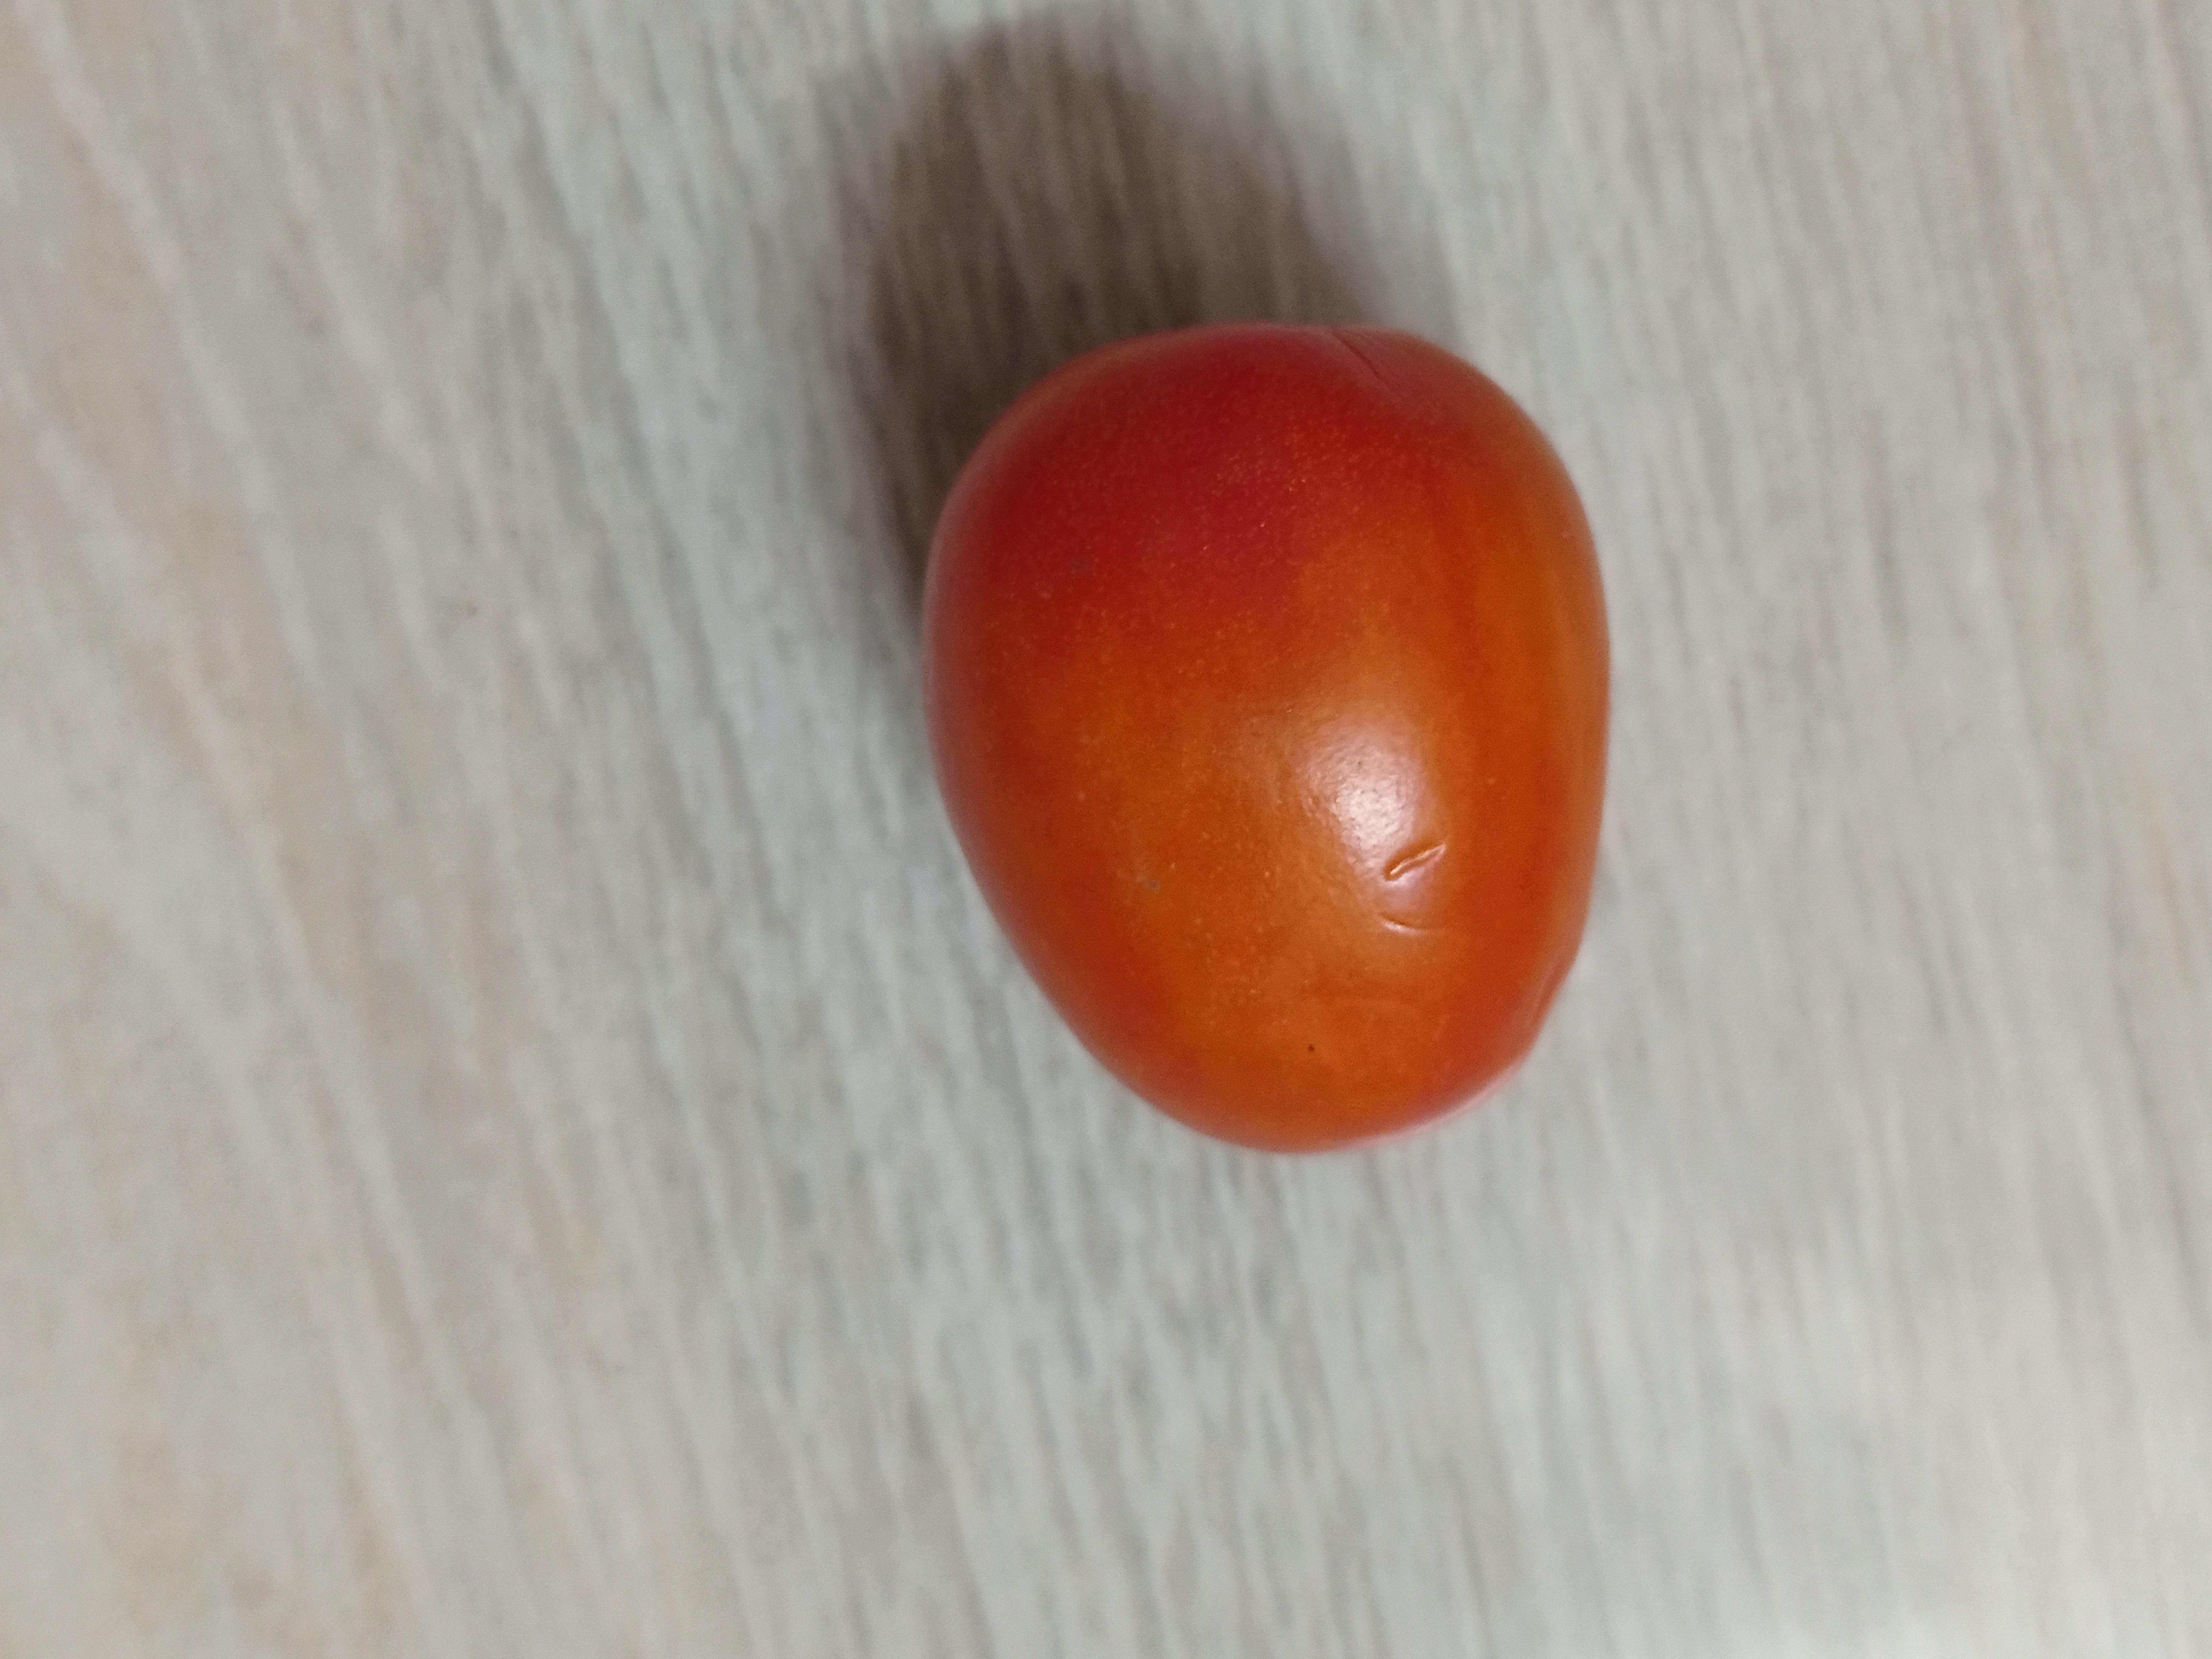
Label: Fresh